Describe the emotion expressed in this image:  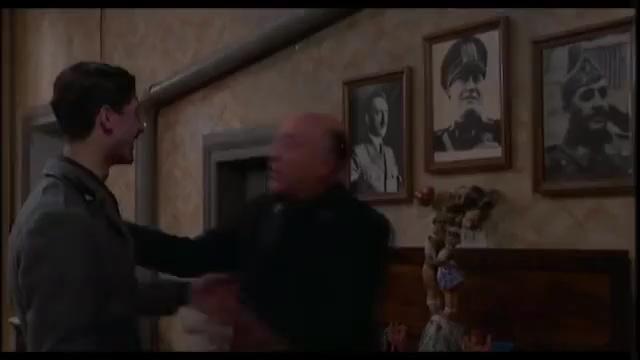
This person displays Fear, valence and arousal with high intensity.